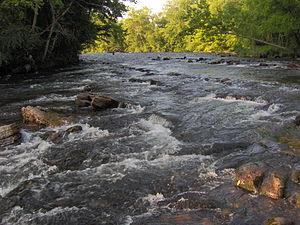
La Watauga est une rivière de l'ouest de la Caroline du Nord et de l'est du Tennessee. Elle est longue d'environ 97 km et prend sa source sur les pentes de Grandfather Mountain et de Peak Mountain dans le comté de Watauga en Caroline du Nord.
Les Sycamore Shoals sont une succession de rapides de la rivière Watauga à Elizabethton dans le Tennessee.